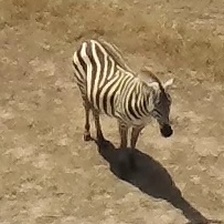
Pose orientation: front-right